Garden warbler

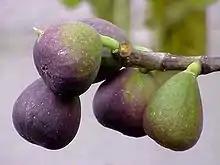
The common fig is a popular food prior to migration.

The garden warbler feeds mainly on insects in the breeding season, although other small invertebrates such as spiders are also eaten. It picks its prey off leaves and twigs, sometimes hovering to do so. It normally forages at less than above the ground. After nesting, there is a genetically controlled switch to a fruit diet, although insects are still consumed while the birds fatten prior to migration; birds gain weight more rapidly from a diet containing both fruit and insects than either alone. Berries and other soft fruit are preferred, and figs are particularly important for birds preparing to migrate. This predilection gives rise to the Italian "beccafico" (fig pecker) and Portuguese "felosa-das-figueiras" (fig-tree warbler) as names for this species. On this diet a bird can gain weight quickly and the liver increases the rate at which it produces fatty acids for storage in adipose tissue.